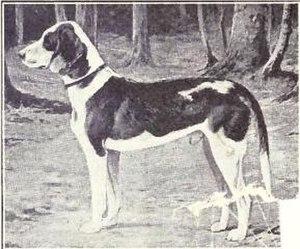
Le brachet allemand est une race de chien originaire d'Allemagne. Le brachet allemand est un chien courant de petite taille, à la robe tricolore. C'est un chien de chasse et un chien de recherche au sang.